Frederick Vorrath

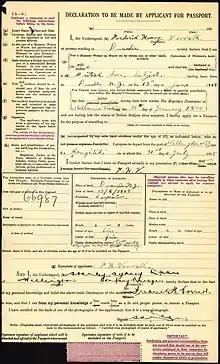
Frederick Henry Vorrath passport application (1935)

Frederick Henry "Did" Vorrath (13 June 1908 – 2 July 1972) played 12 rugby union matches for the All Blacks in 1935 but no tests. He was born and died in Dunedin and was a builder by trade.